Fighter units of the Japan Air Self-Defense Force

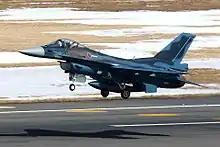
An F-2 fighter taking off; three squadrons deploy them

In 1954 the Self-Defense Forces law was passed by Japan's National Diet and on July 1, 1954 the Japan Air Self-Defense Force was founded. The first JASDF fighter squadron, (the 1st Squadron) was founded at Hamamatsu Air Base in Shizuoka Prefecture on January 10, 1956 with F-86F Sabre aircraft.